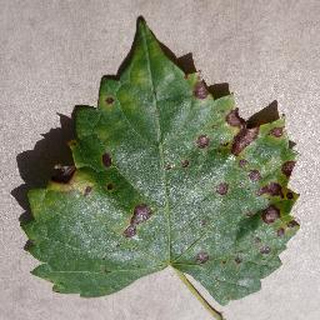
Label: grape_black_rot